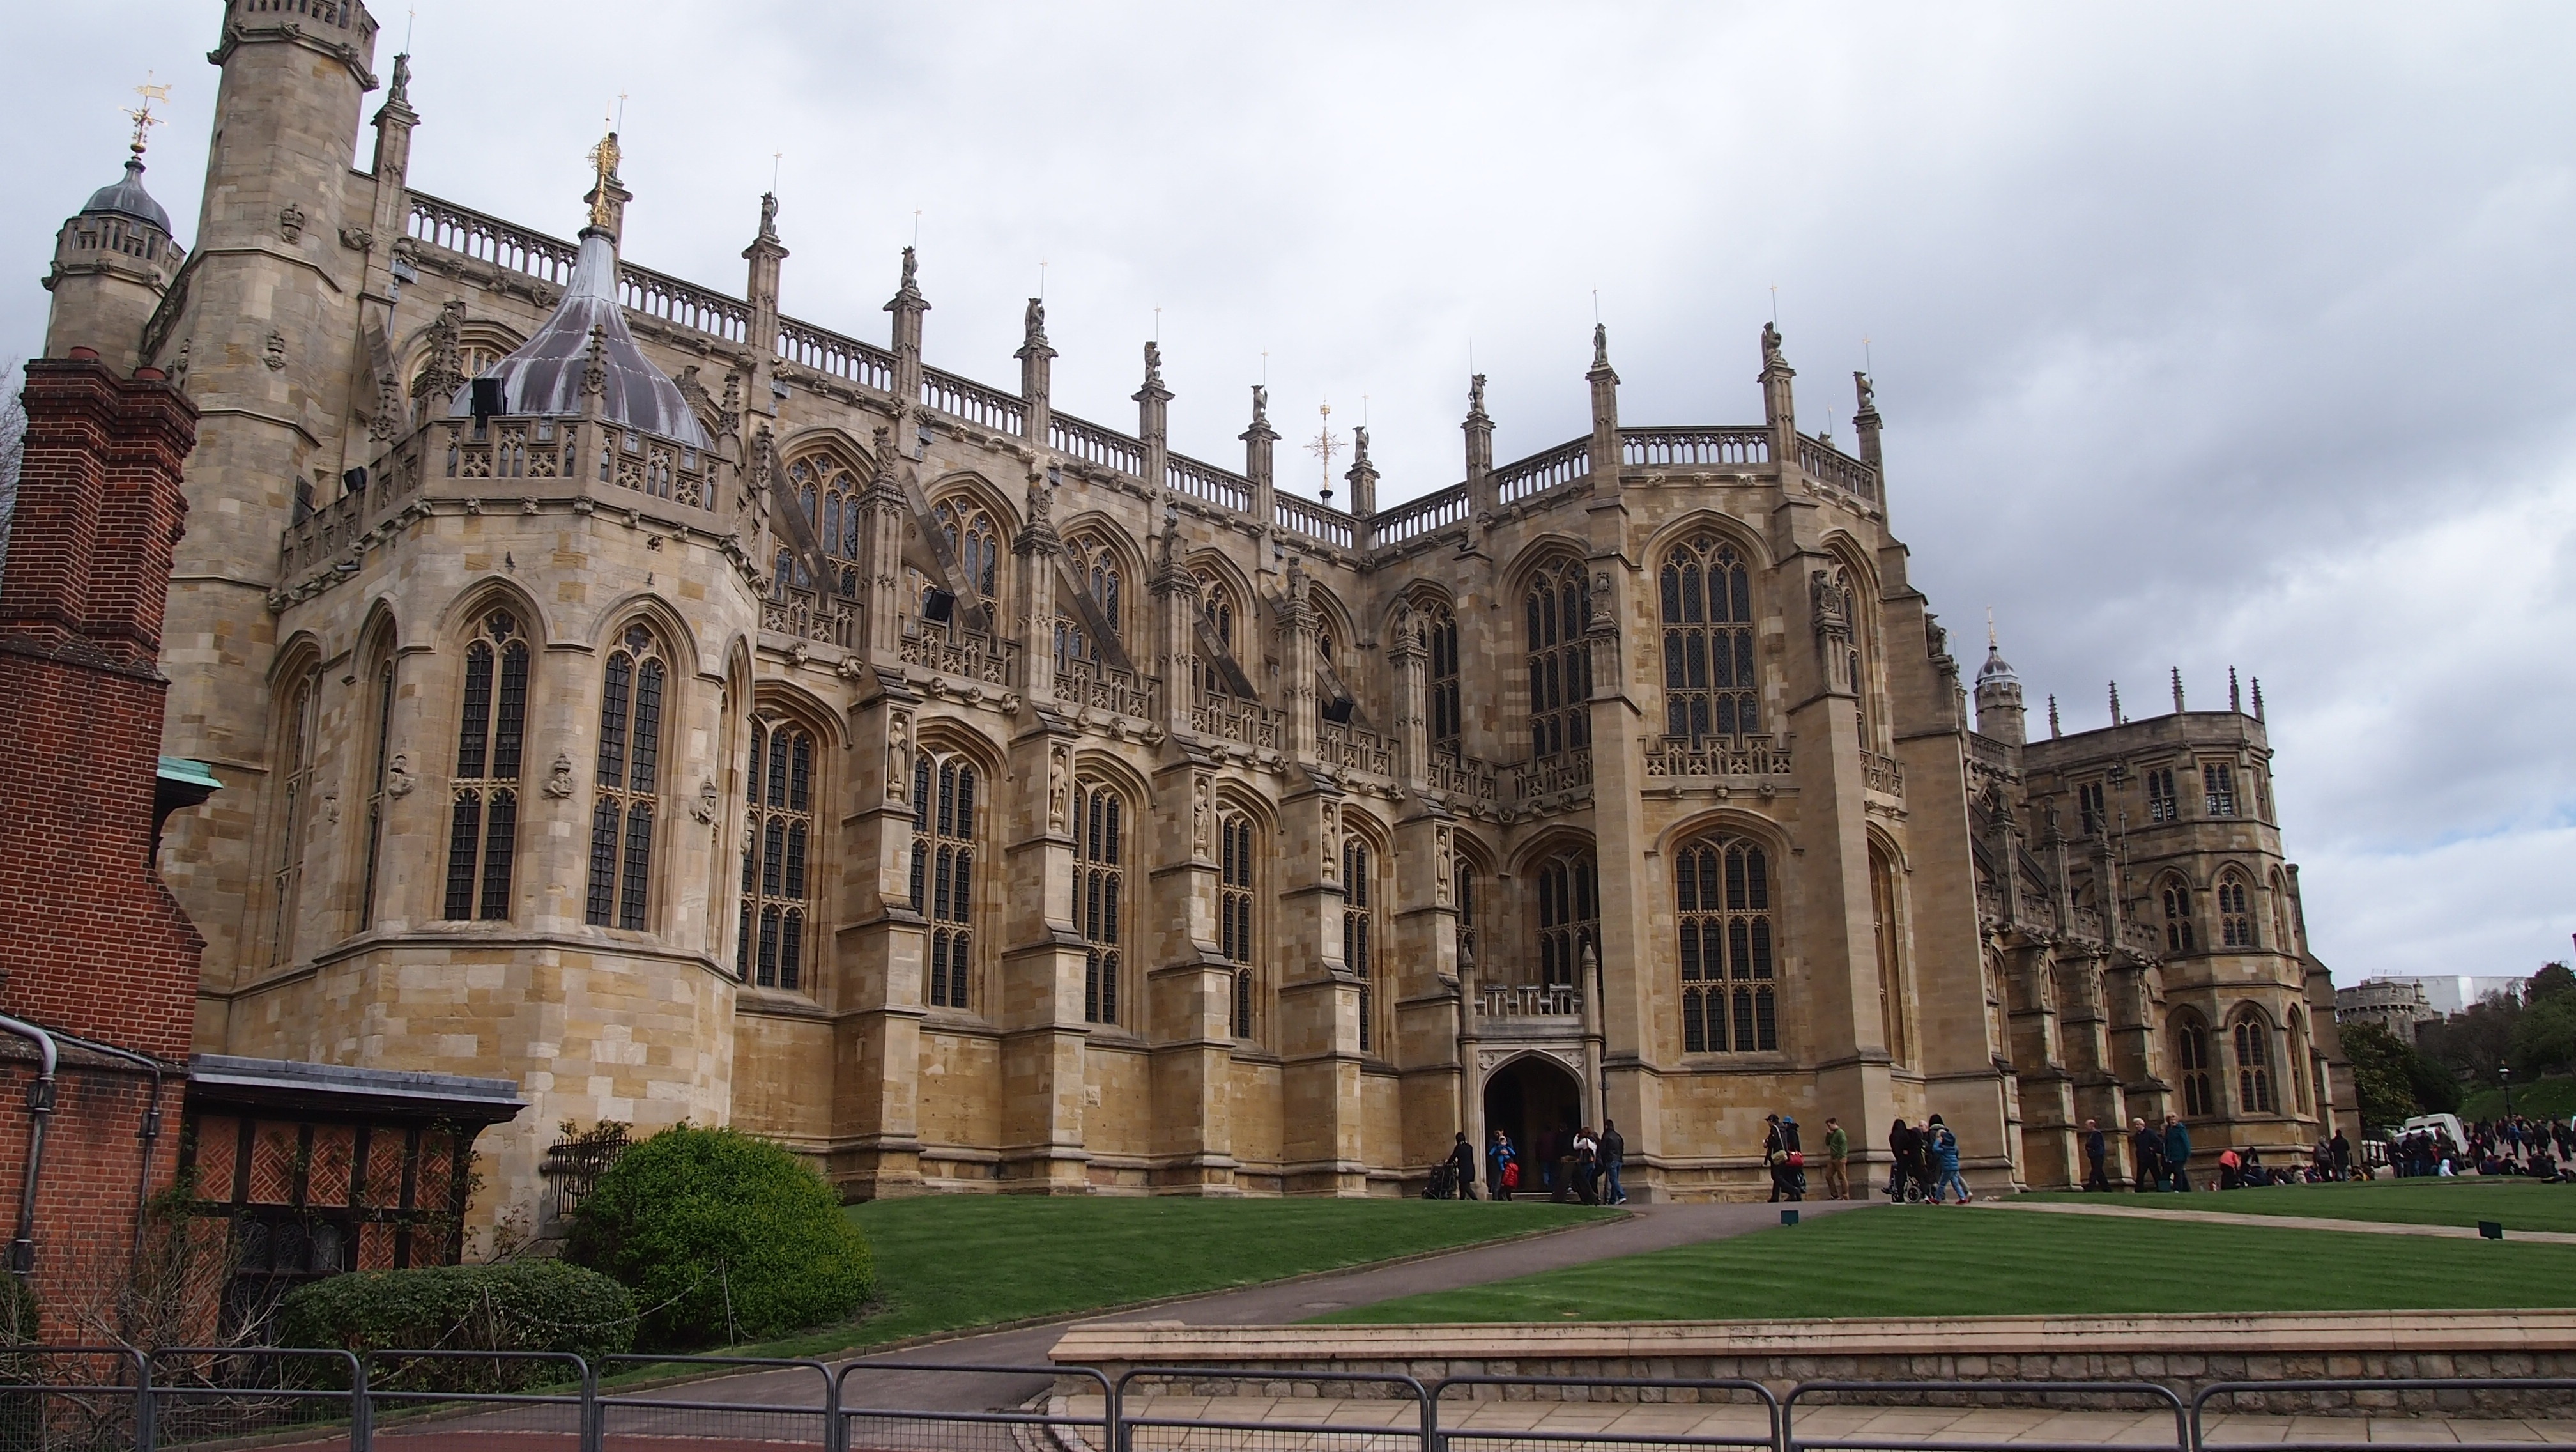
architecture, building, chateau, palace, park, landmark, facade, cathedral, place of worship, london, monastery, abbey, estate, gothic architecture, windsor castle, stately home, historic site